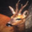
Label: deer